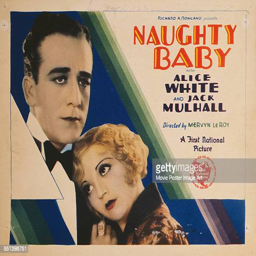
a poster for comedy starring actors